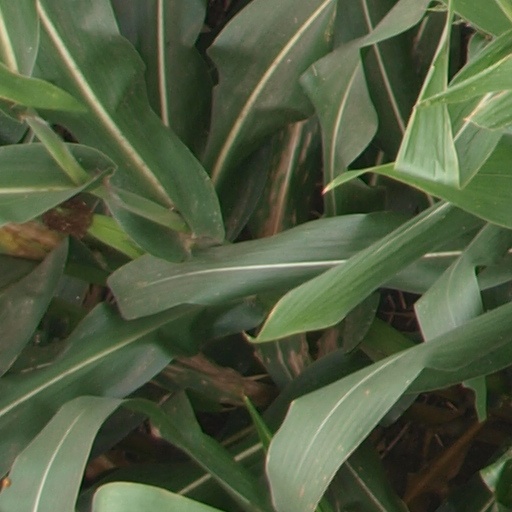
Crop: maize; corn